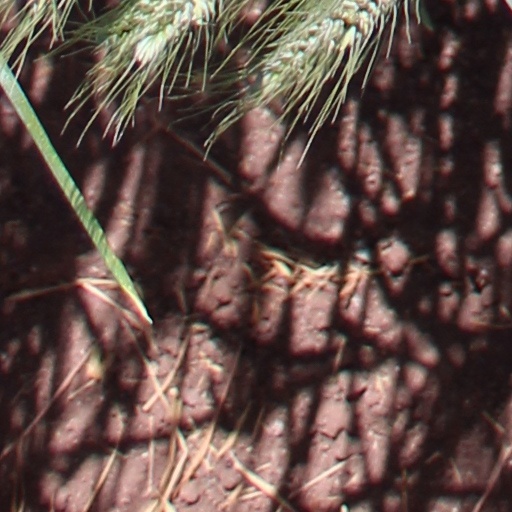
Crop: wheat